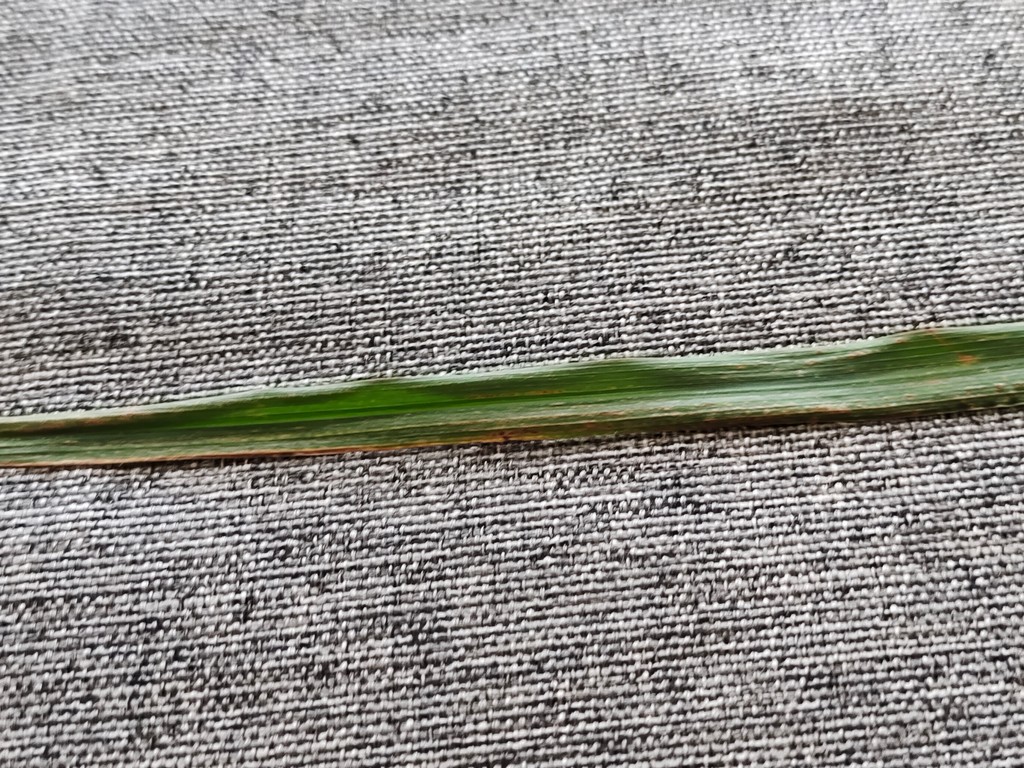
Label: Unhealthy